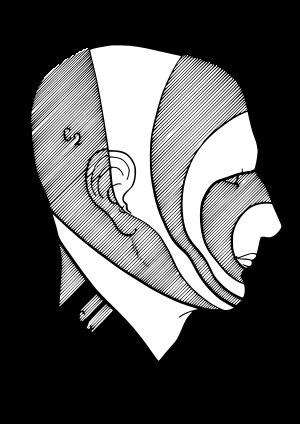
Le nerf trijumeau (V) est le cinquième nerf crânien.